Bogardus Snowden Cairns

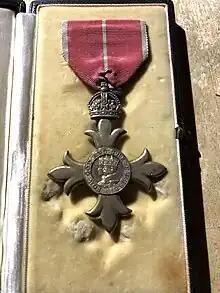
The OBE Cairns received in 1943

He was awarded the Bronze Star for the invasion of North Africa; he was awarded the French Croix de Guerre in 1943 for his role in the invasion. He received a military award of the Order of the British Empire on May 7, 1943, for his role as a Lt. Colonel in North Africa as the XO/S3 of the 13th Armored Regiment, Combat Command B, 1st Armored Division, Center Task Force in the Invasion of North Africa.. He was awarded his first Oak Leaf Cluster for gallantry during the liberation of Rome, May 24-June 4, 1944, and he was awarded his second Oak Leaf Cluster for gallantry during the pursuit of the enemy following the liberation of Rome, June 20 to July 1, 1944.